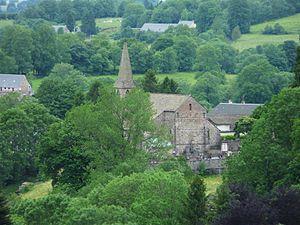
L'église Saint-Pardoux dans son village, La Tour-d'Auvergne, Puy-de-Dôme, France.